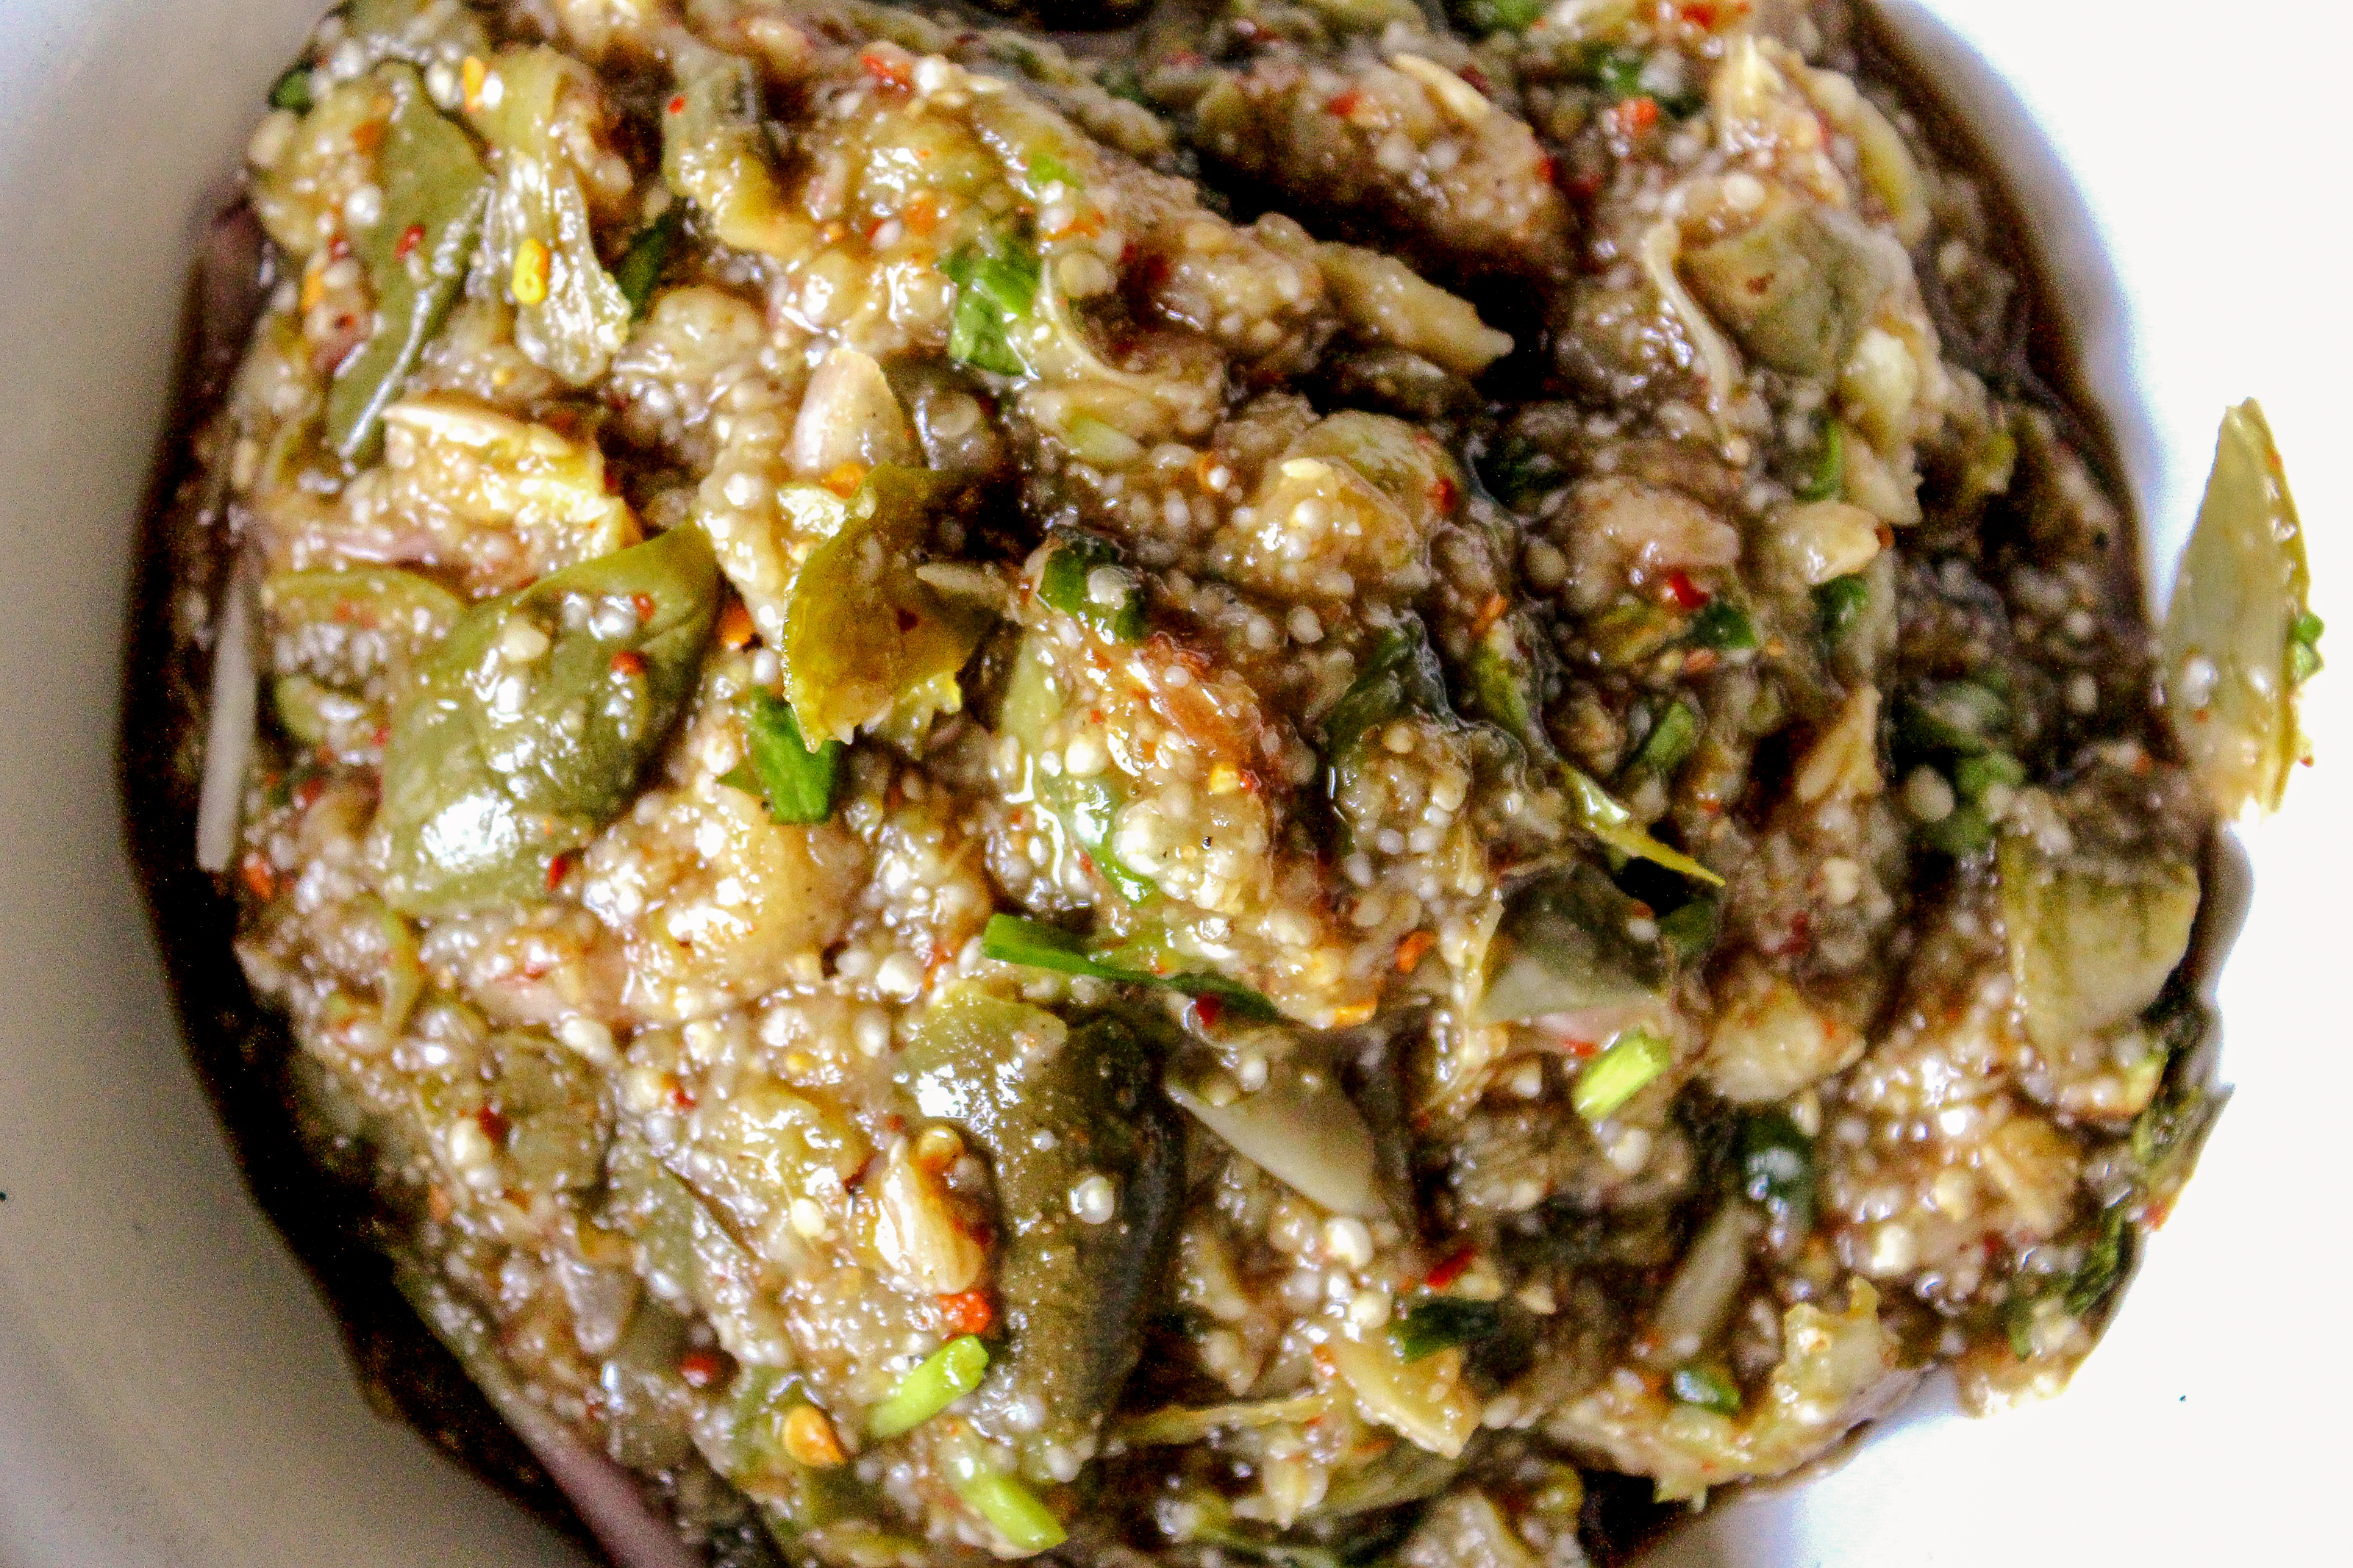
food, cuisine, thai, chili, spicy, vegetable, herb, meat, gourmet, ingredient, sauce, recipe, pepper, delicious, salad, curry, thailand, hot, culture, dinner, dish, restaurant, meal, rice, healthy, appetizer, cooking, lunch, eat, asia, vegetarian food, middle eastern food